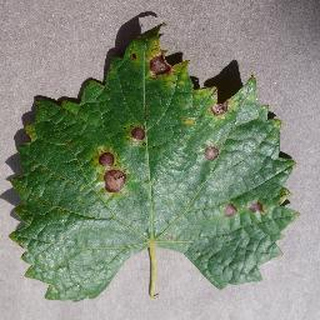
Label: grape_black_rot